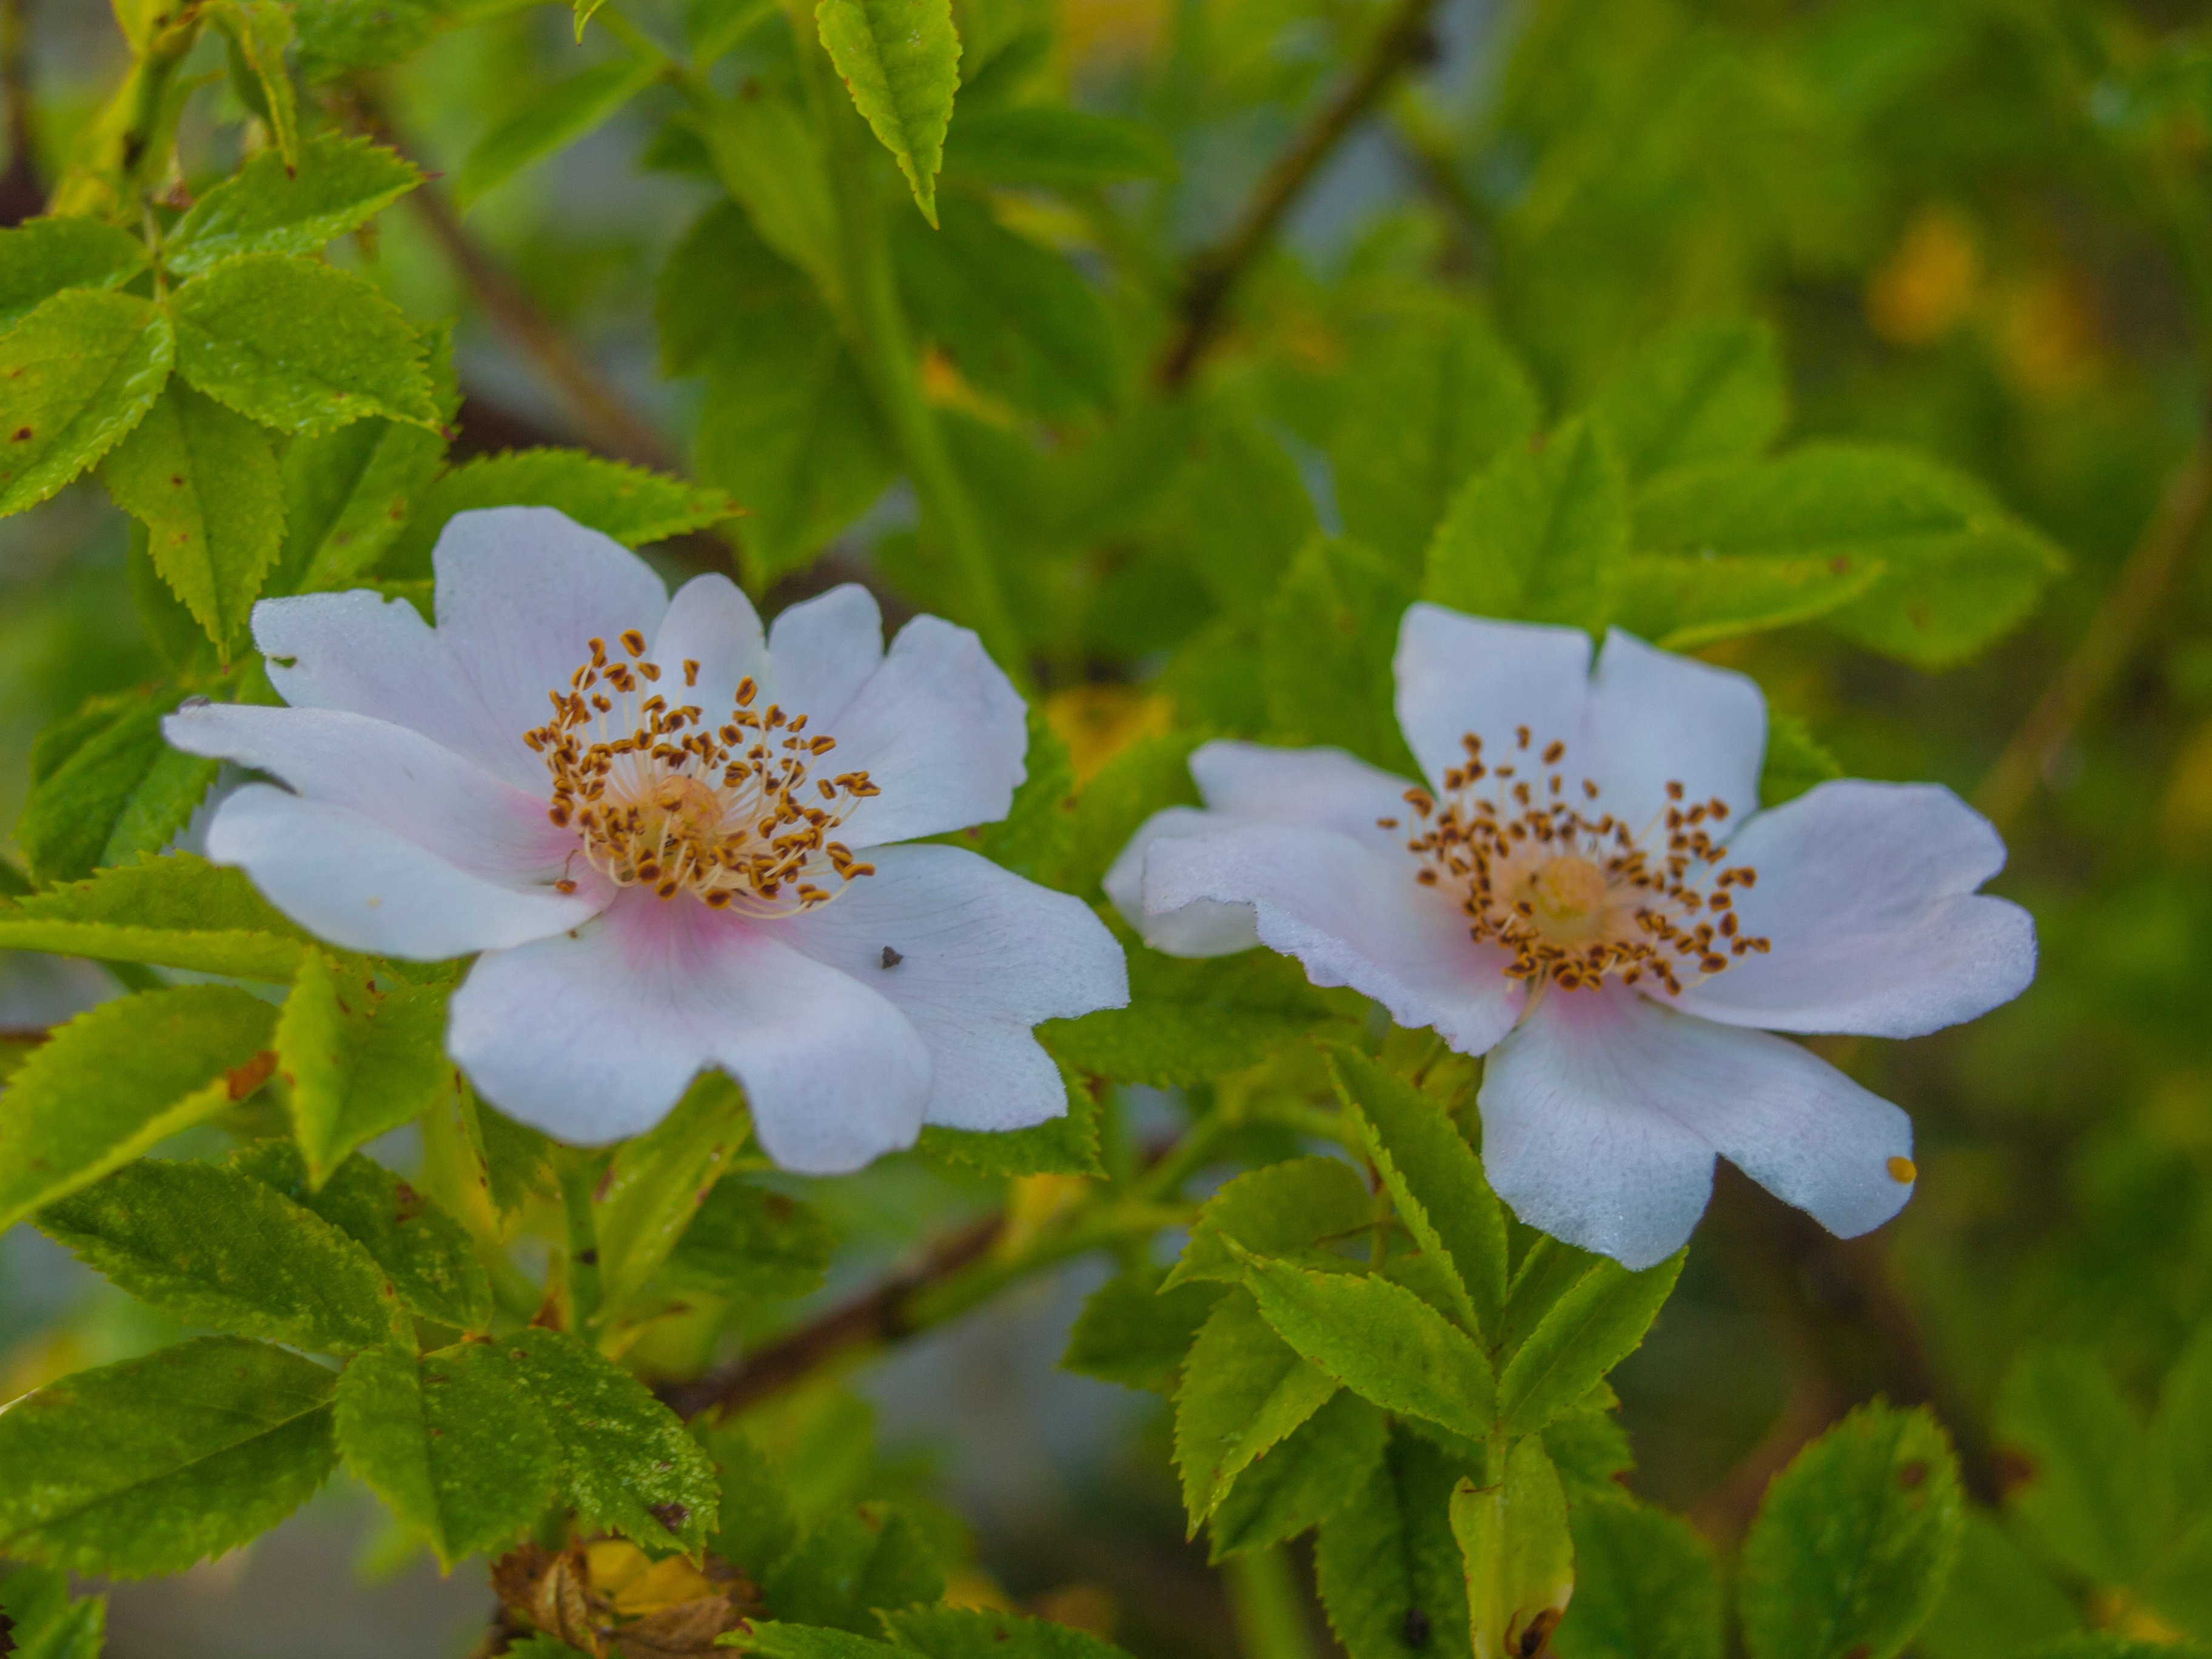
flower, flowering plant, petal, multiflora rose, Woods rose, plant, Rosa omeiensis, rosa rubiginosa, rosa canina, Rosa nutkana, rosa wichuraiana, rose family, rose, California wild rose, evergreen rose, Rosa sericea, rosa dumalis, burnet rose, leaf, wildflower, rose order, shrub, rosa rugosa, prickly rose, perennial plant